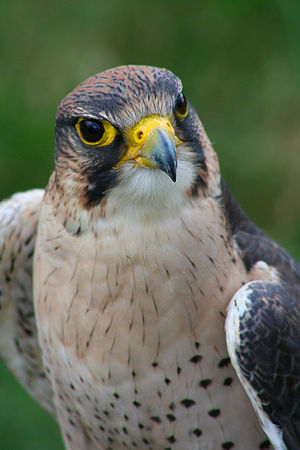
Lannerfalk
Lannerfalken er en stor falk, der yngler i ørkner, fortrinsvis i Afrika. Den ses ikke i Danmark. Arten ligner meget slagfalk. Vingefanget er 90 - 115 centimeter.